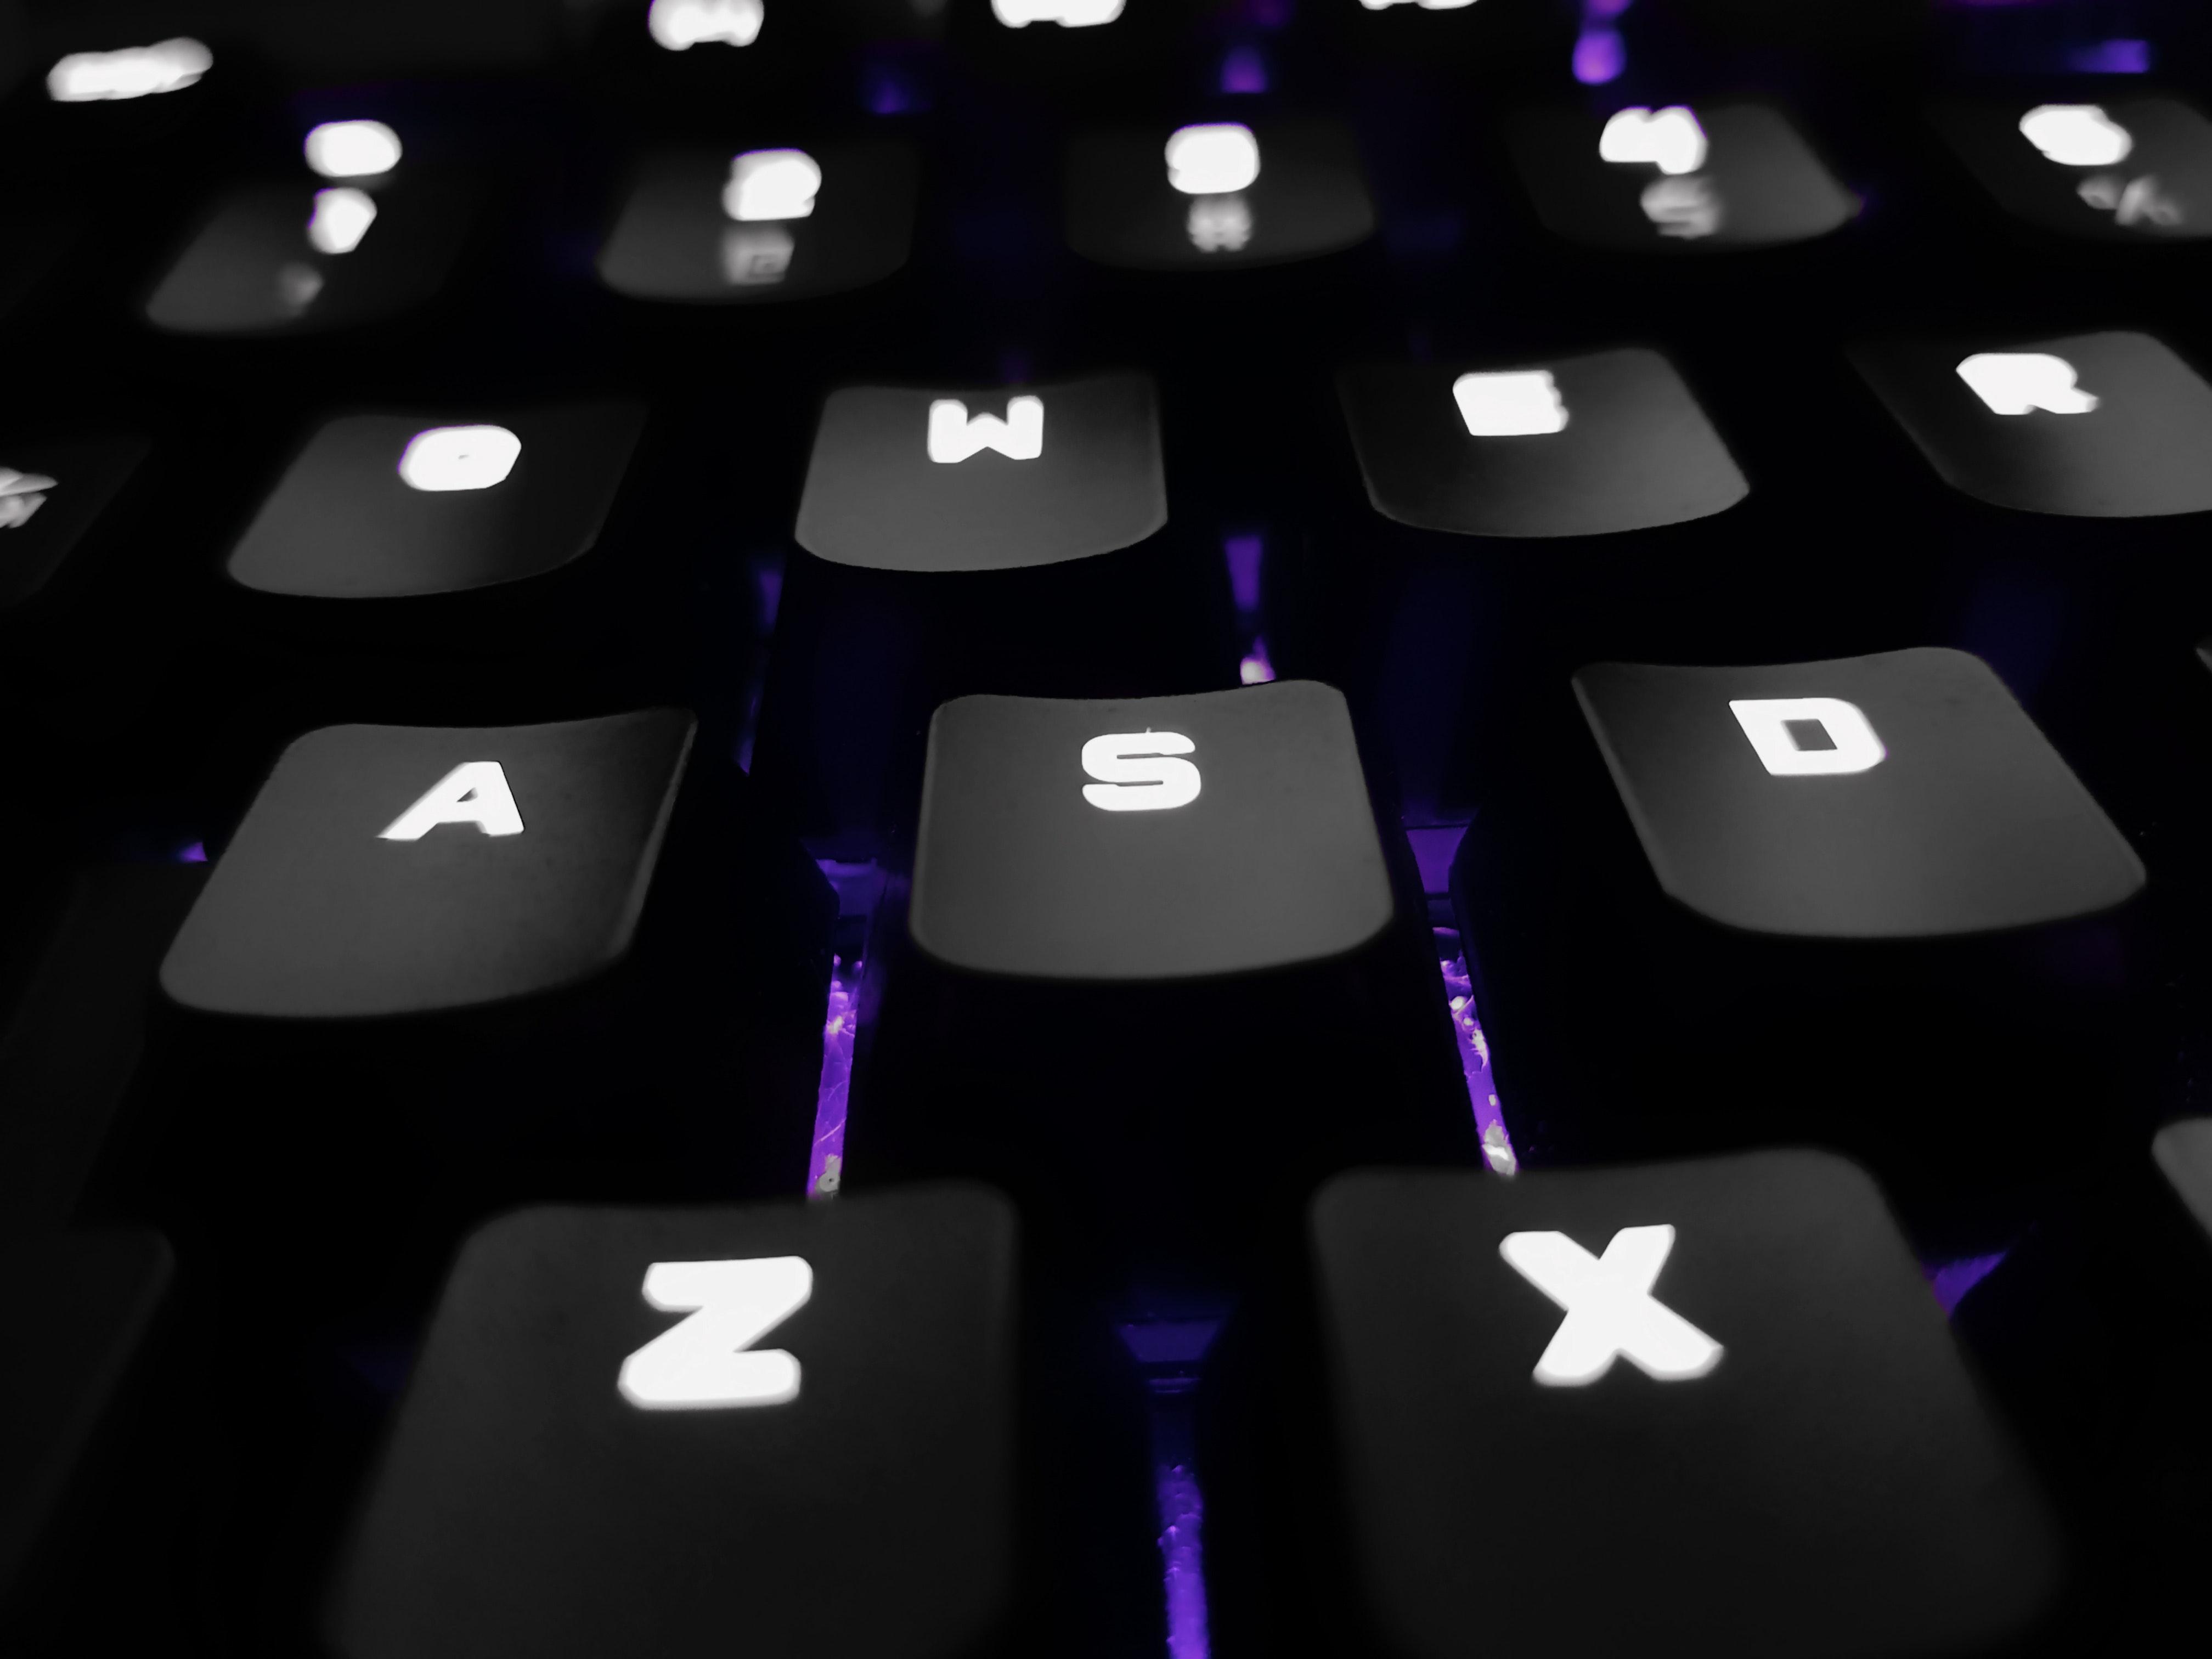
computer keyboard, purple, electronic device, technology, light, violet, input device, font, peripheral, computer component, computer